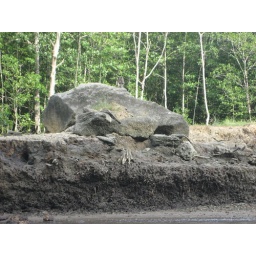
There are usually more monkeys playing around at the river bank